Max Weber

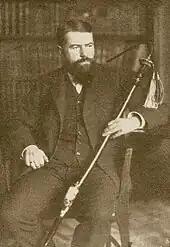
Max Weber in 1907, holding a hookah

After recovering from his illness, Weber accepted a position as an associate editor of the ("Archive for Social Science and Social Policy") in 1904, alongside his colleagues Edgar Jaffé and Werner Sombart. It facilitated his reintroduction to academia and became one of the most prominent social science journals as a result of his efforts. Weber published some of his most seminal works in this journal, including his book "The Protestant Ethic and the Spirit of Capitalism", which became his most famous work and laid the foundations for his later research on religion's impact on economic systems' development. Also in 1904, he was invited to participate in the Congress of Arts and Sciences that was held in connection with the Louisiana Purchase Exposition in St. Louis alongside his wife, Werner Sombart, Ernst Troeltsch, and other German scholars. Taking advantage of the fair, the Webers embarked on an almost three-month-long trip that began and ended in New York City. They travelled throughout the country, from New England to the Deep South. Different communities were visited, including German immigrant towns and African American communities. North Carolina was also visited, as some of Weber's relatives in the Fallenstein family had settled there. Weber used the trip to learn more about America's social, economic, and theological conditions and their relationship with his thesis. Afterwards, he felt that he was unable to resume regular teaching and remained a private scholar, helped by an inheritance in 1907.